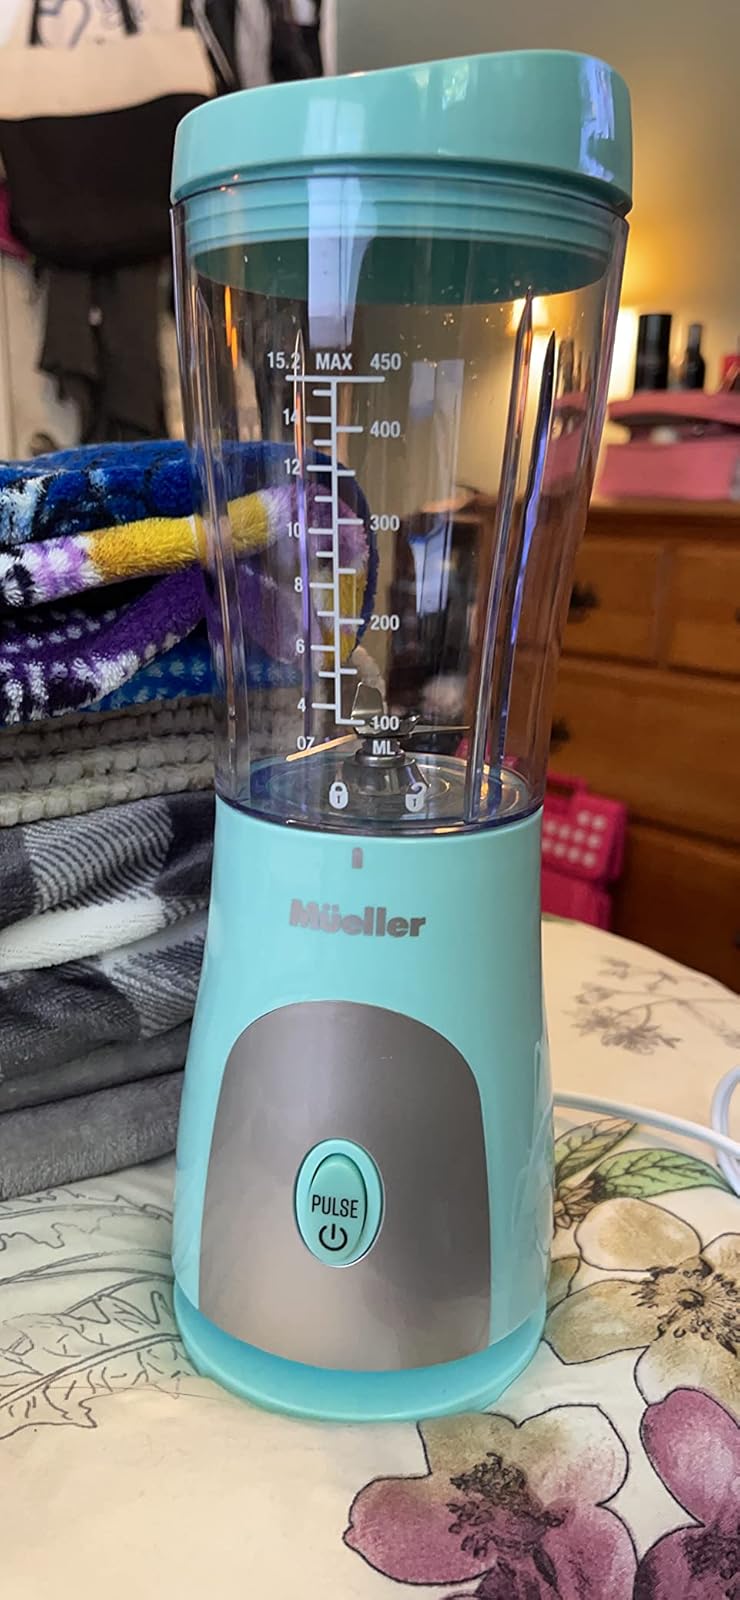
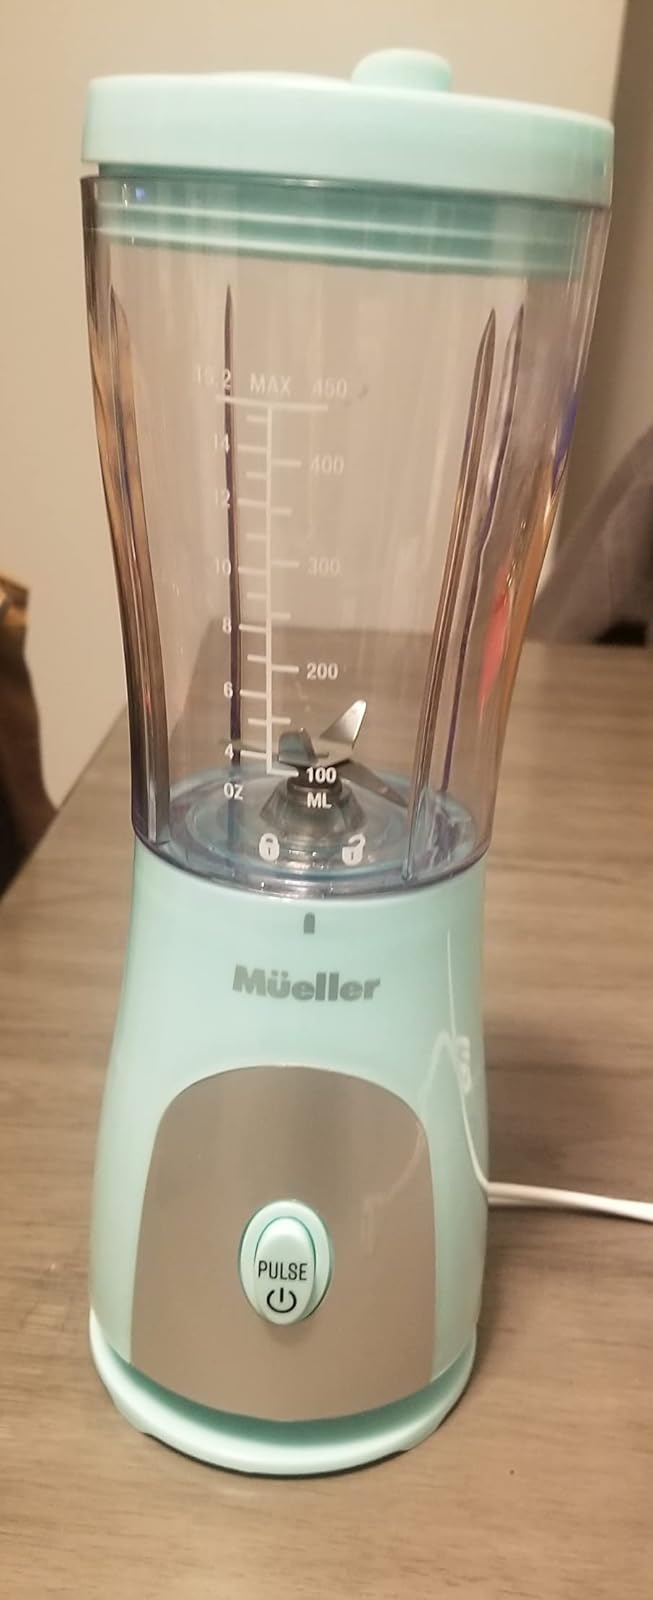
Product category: items_blender
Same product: yes